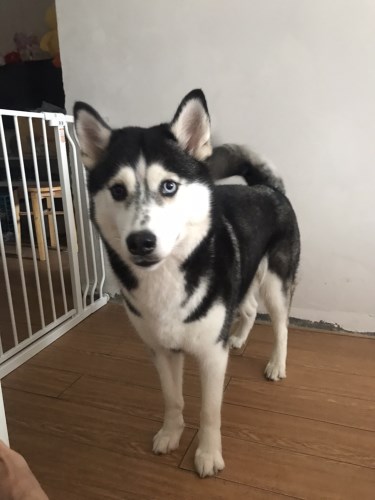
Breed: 1160-n000003-Siberian_husky